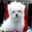
Label: dog